Paul Lewis (journalist)

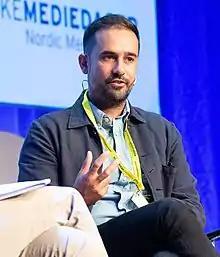
Paul Lewis in May 2019

Paul Lewis (born 1981) is head of investigations at "The Guardian" . He was previously the newspaper's Washington Correspondent, San Francisco Bureau Chief and Associate Editor and has won 12 awards, mostly for investigative reporting. He is the co-author of "Undercover: The True Story of Britain's Secret Police".